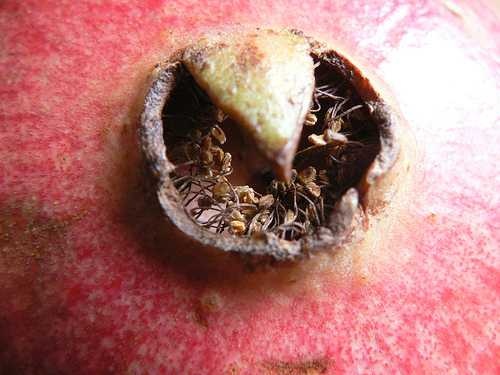
Label: Pomegranate